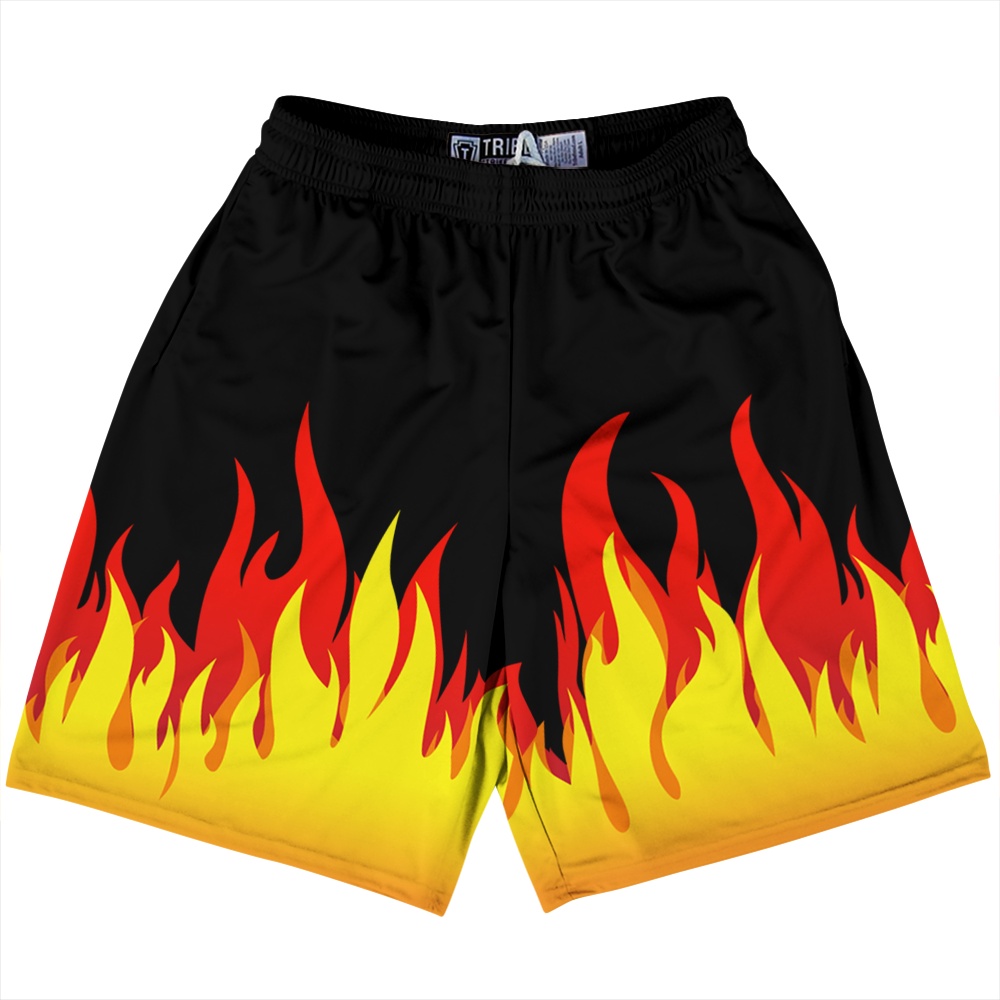
Flame Pattern Lacrosse Shorts Made In USA
Product Story: Flame Pattern Lacrosse Shorts Made In USA Product Description: Flame Pattern Lacrosse Shorts Made In USA Athletic Material Lacrosse Shorts Premium Lacrosse Product Made in USA
Brand: Tribe Lacrosse
Category: Sporting Goods > Athletics > Field Hockey & Lacrosse